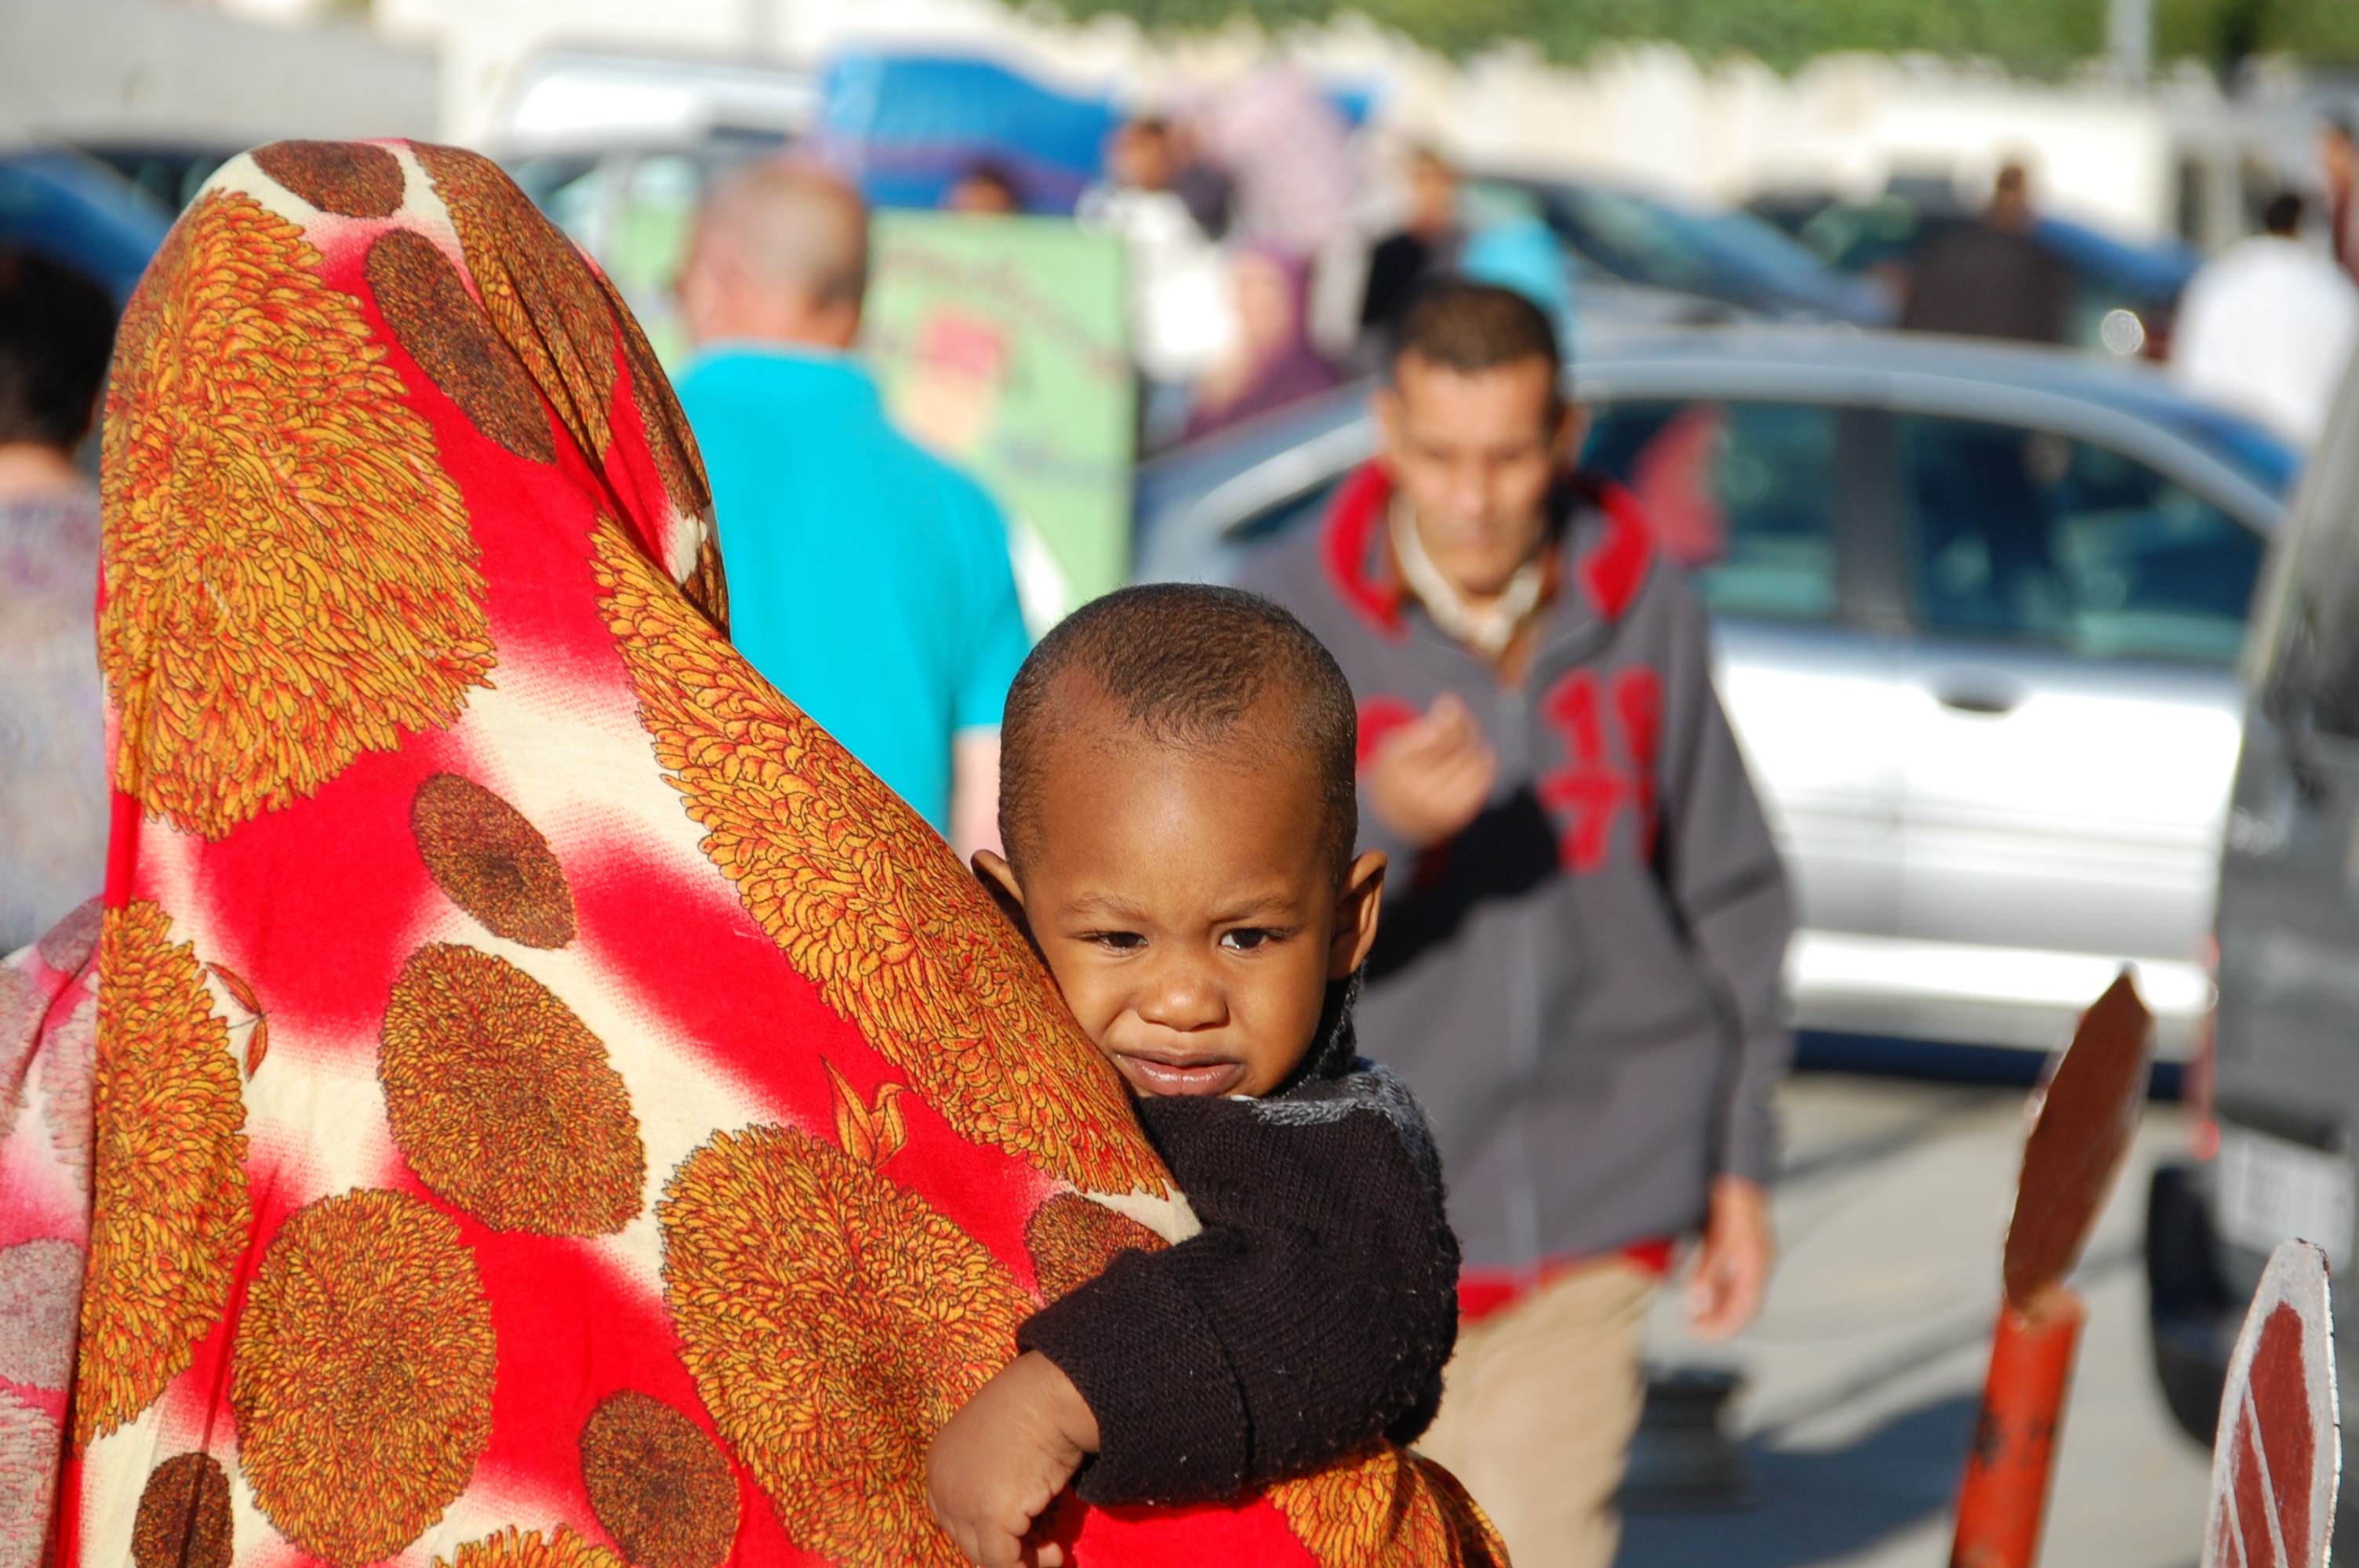
people, sweet, boy, color, child, festival, mother, temple, toddler, morocco, tradition